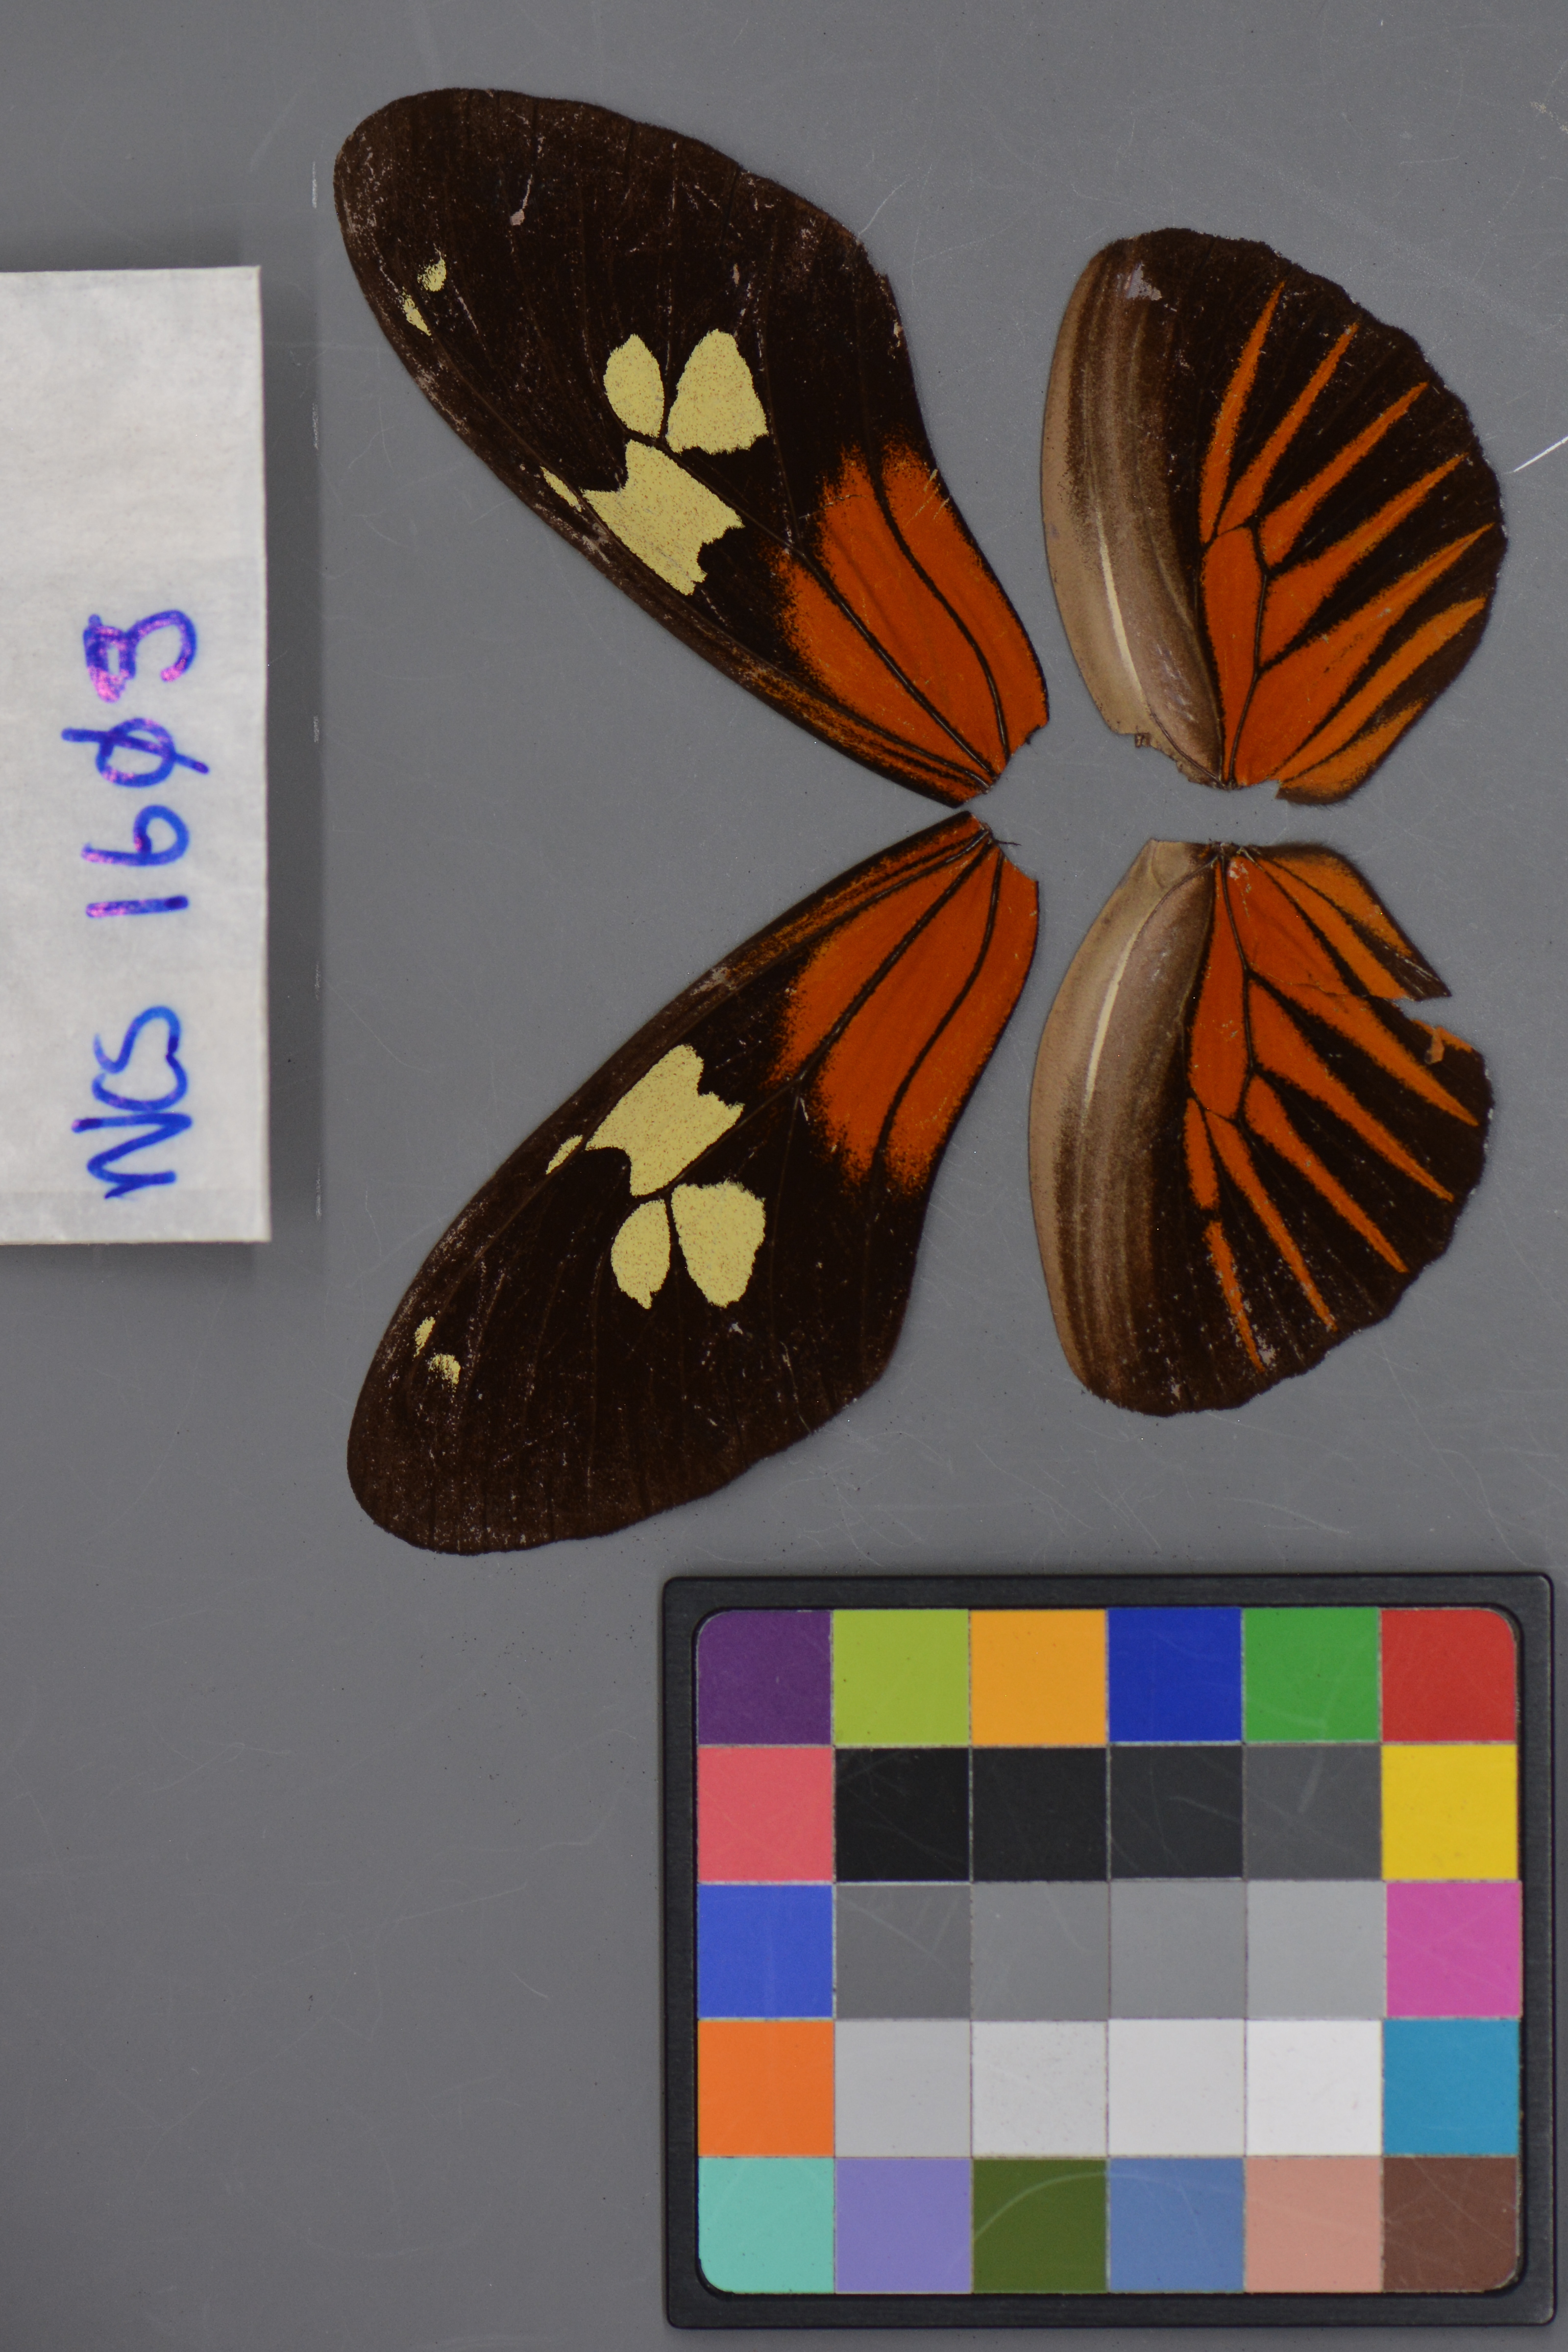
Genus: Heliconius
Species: burneyi
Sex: male
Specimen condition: dorsal
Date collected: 15-Aug-08